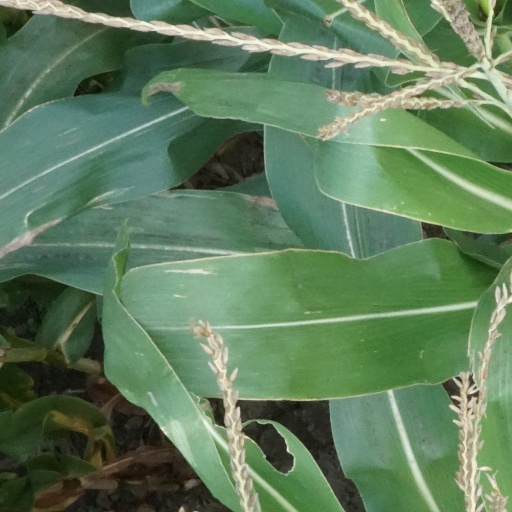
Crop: maize; corn